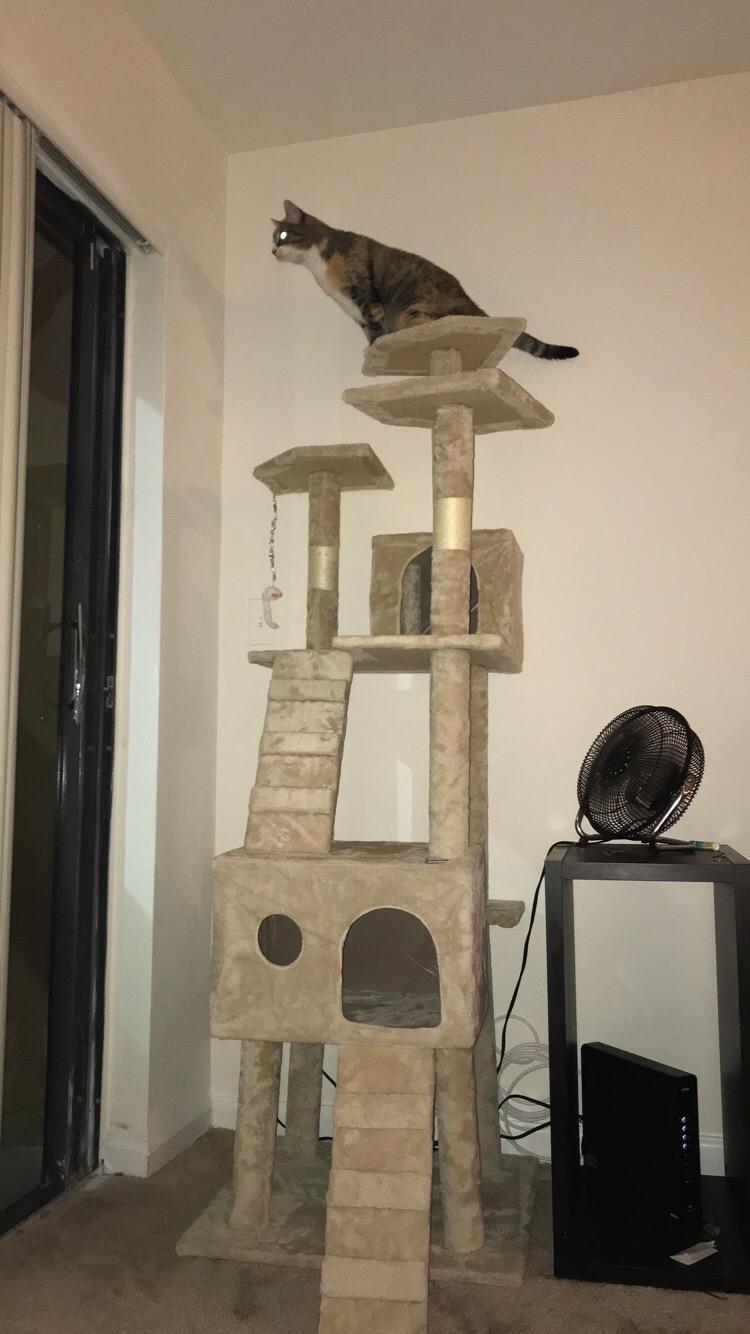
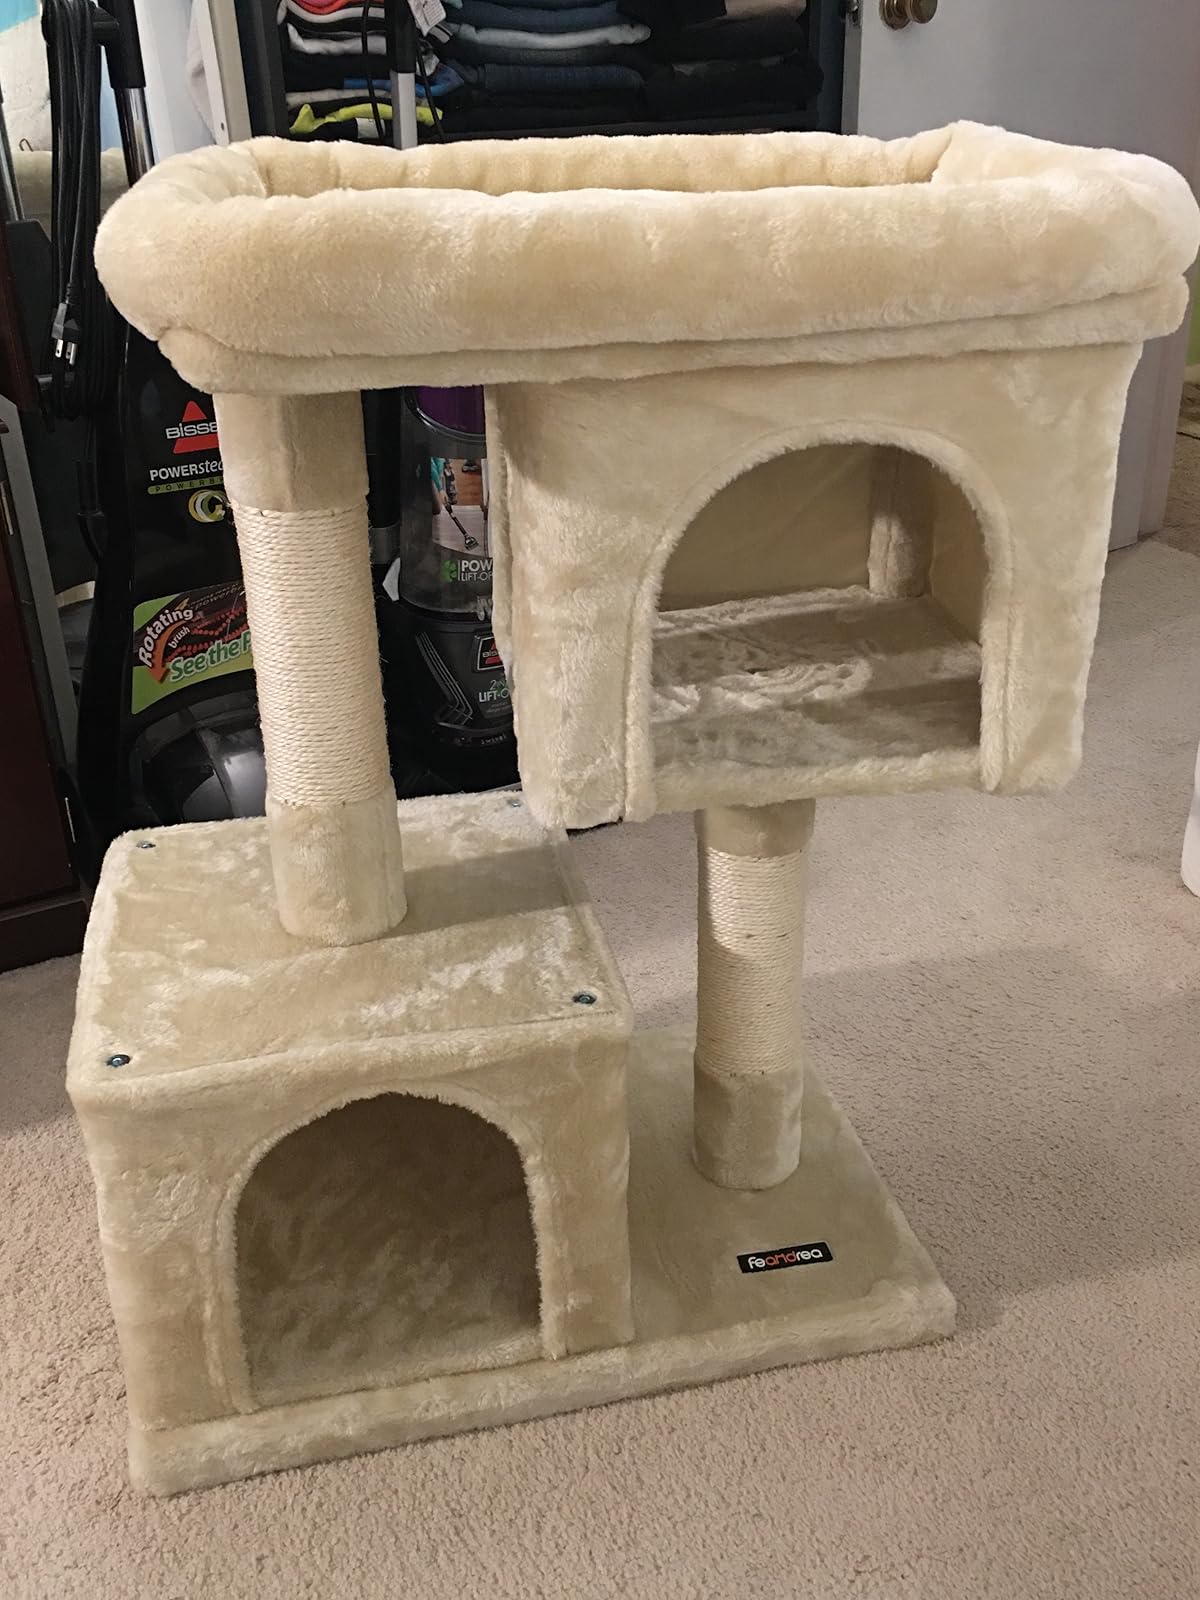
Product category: items_cat tree
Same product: no